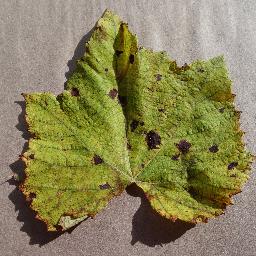
Label: Grape___Leaf_blight_(Isariopsis_Leaf_Spot)